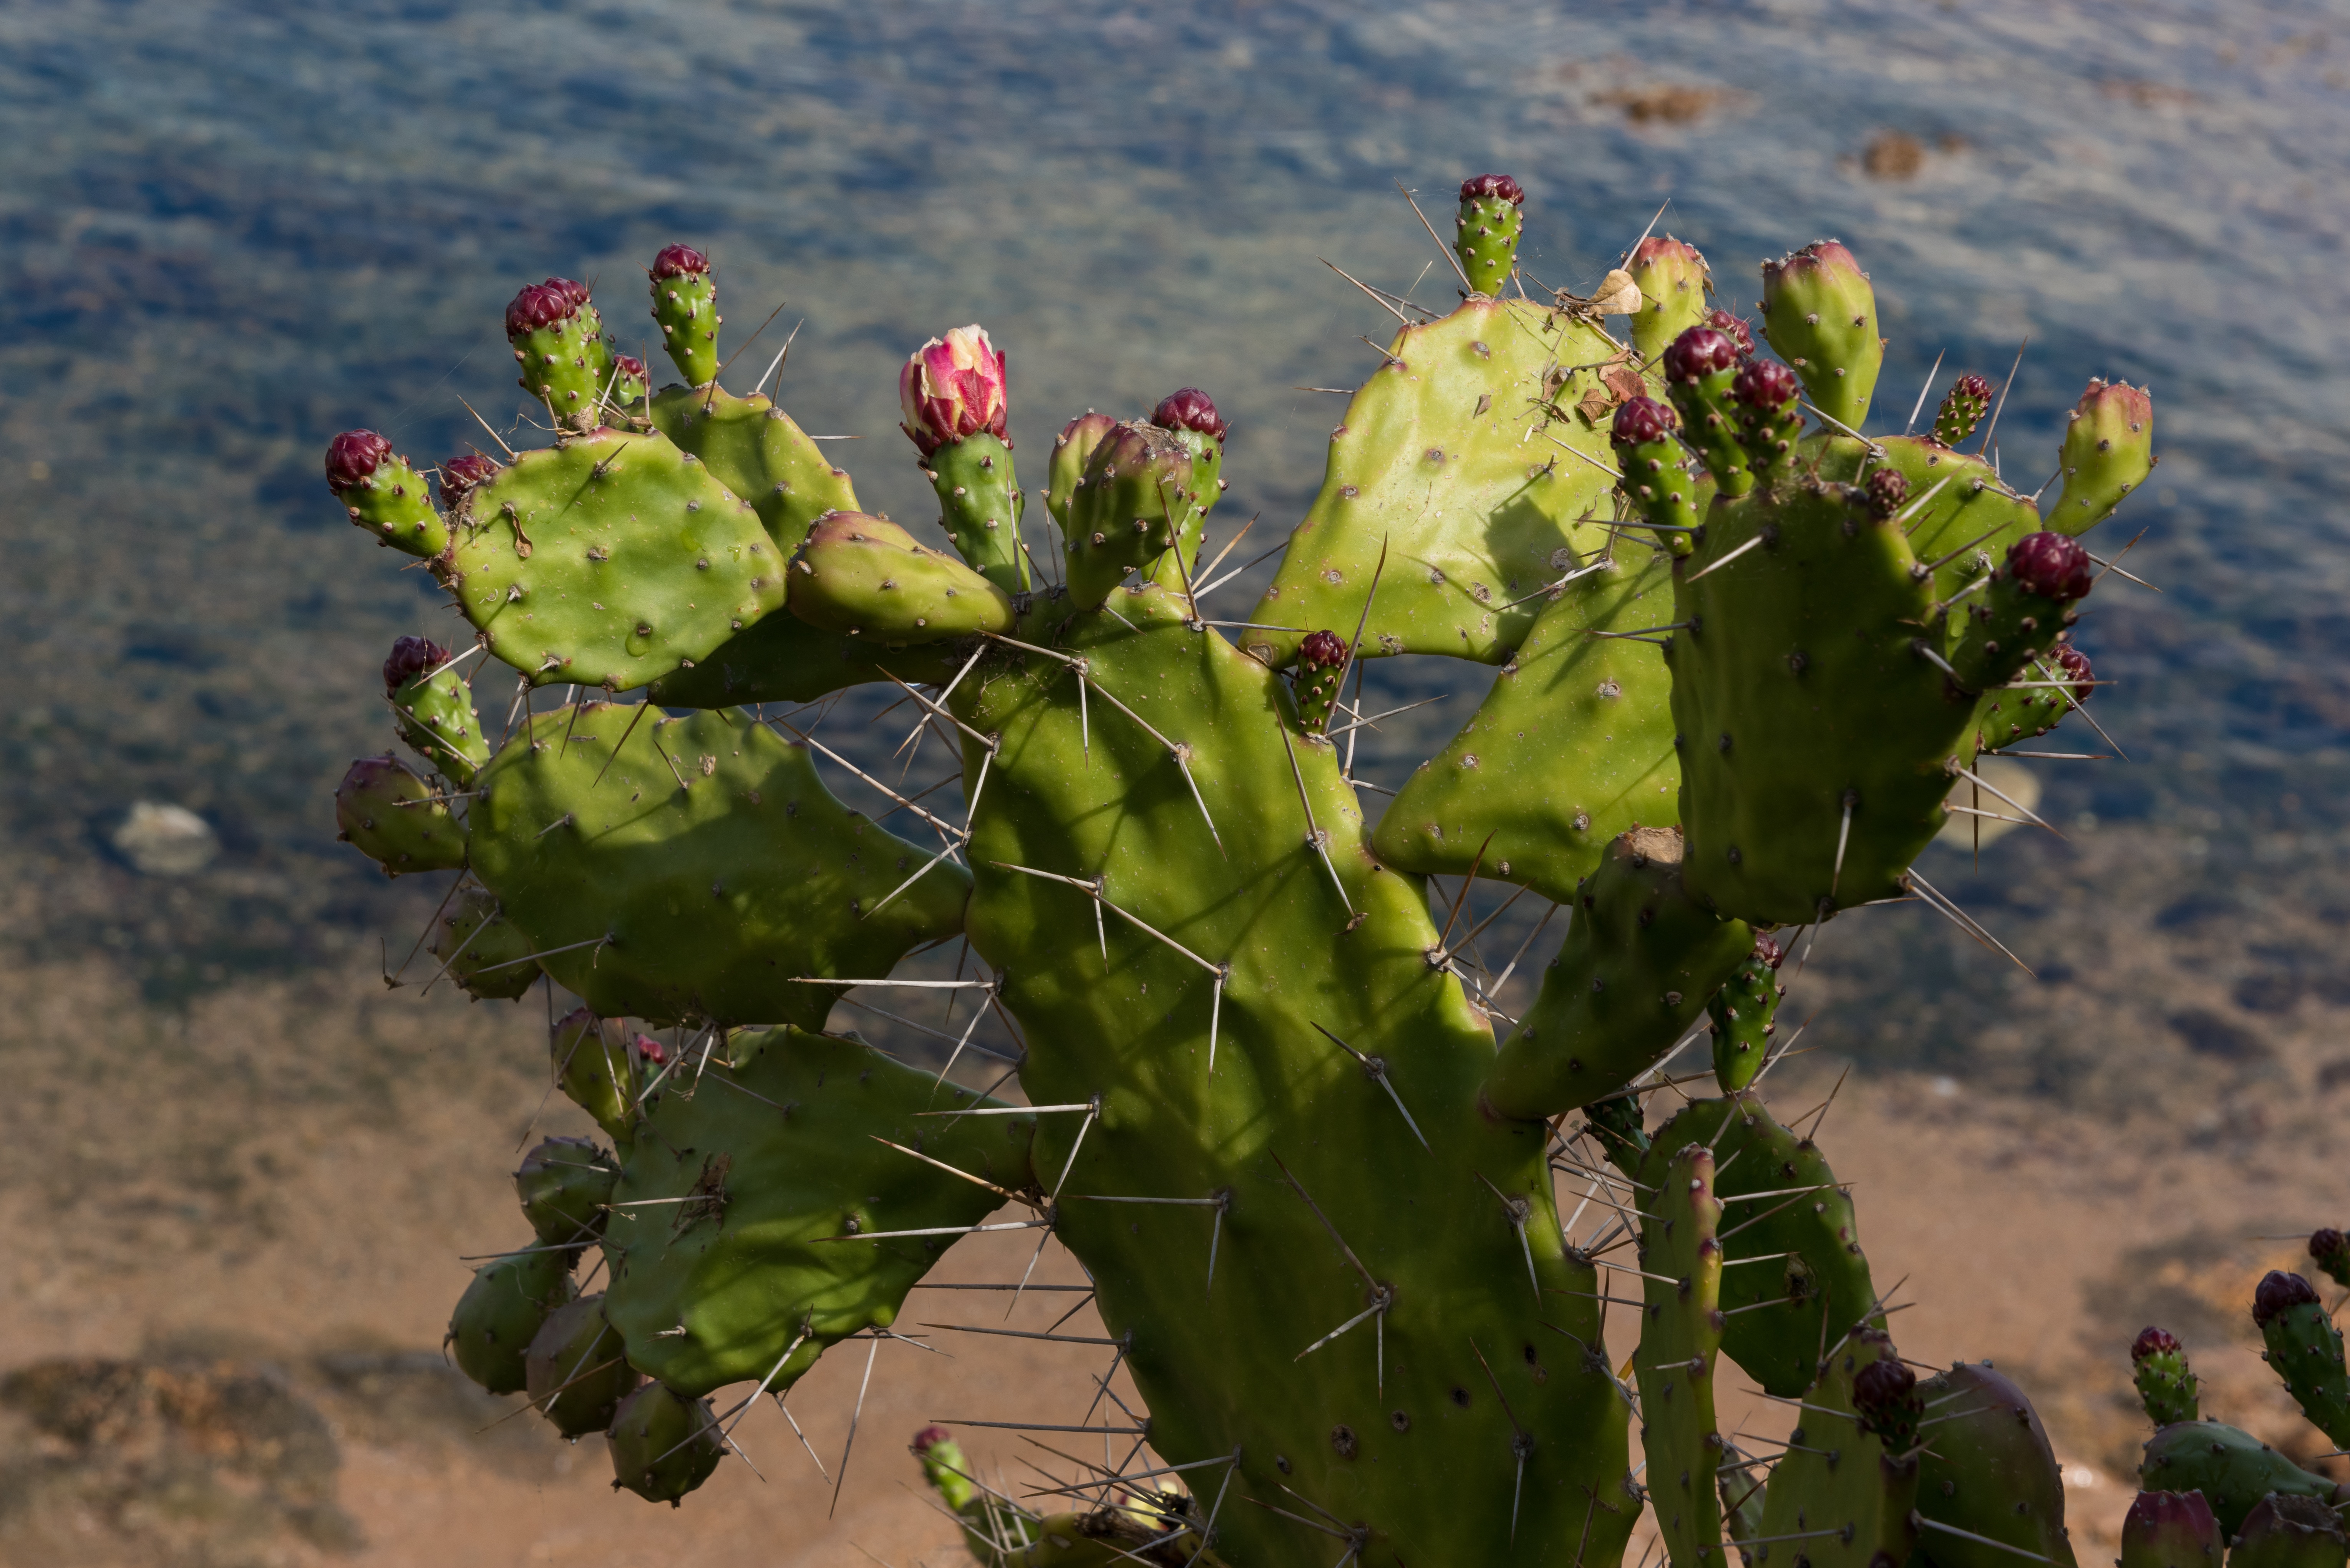
nature, prickly, cactus, plant, field, leaf, flower, bloom, green, produce, botany, flora, wildflower, thorns, caryophyllales, plug, thorny, flowering plant, prickly pear, succulent plant, prickly pear flower, land plant, thorns spines and prickles, nopal, barbary fig, eastern prickly pear